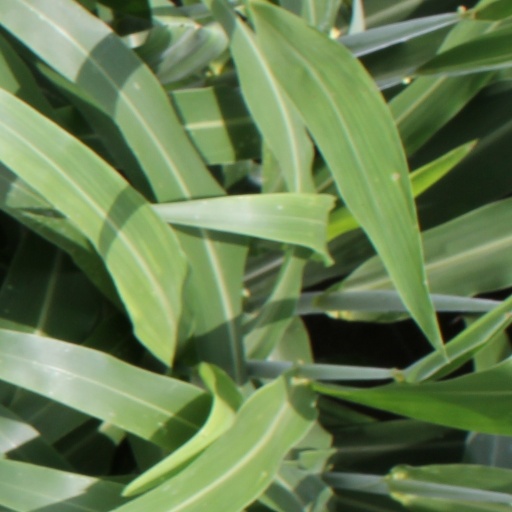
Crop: sorghum